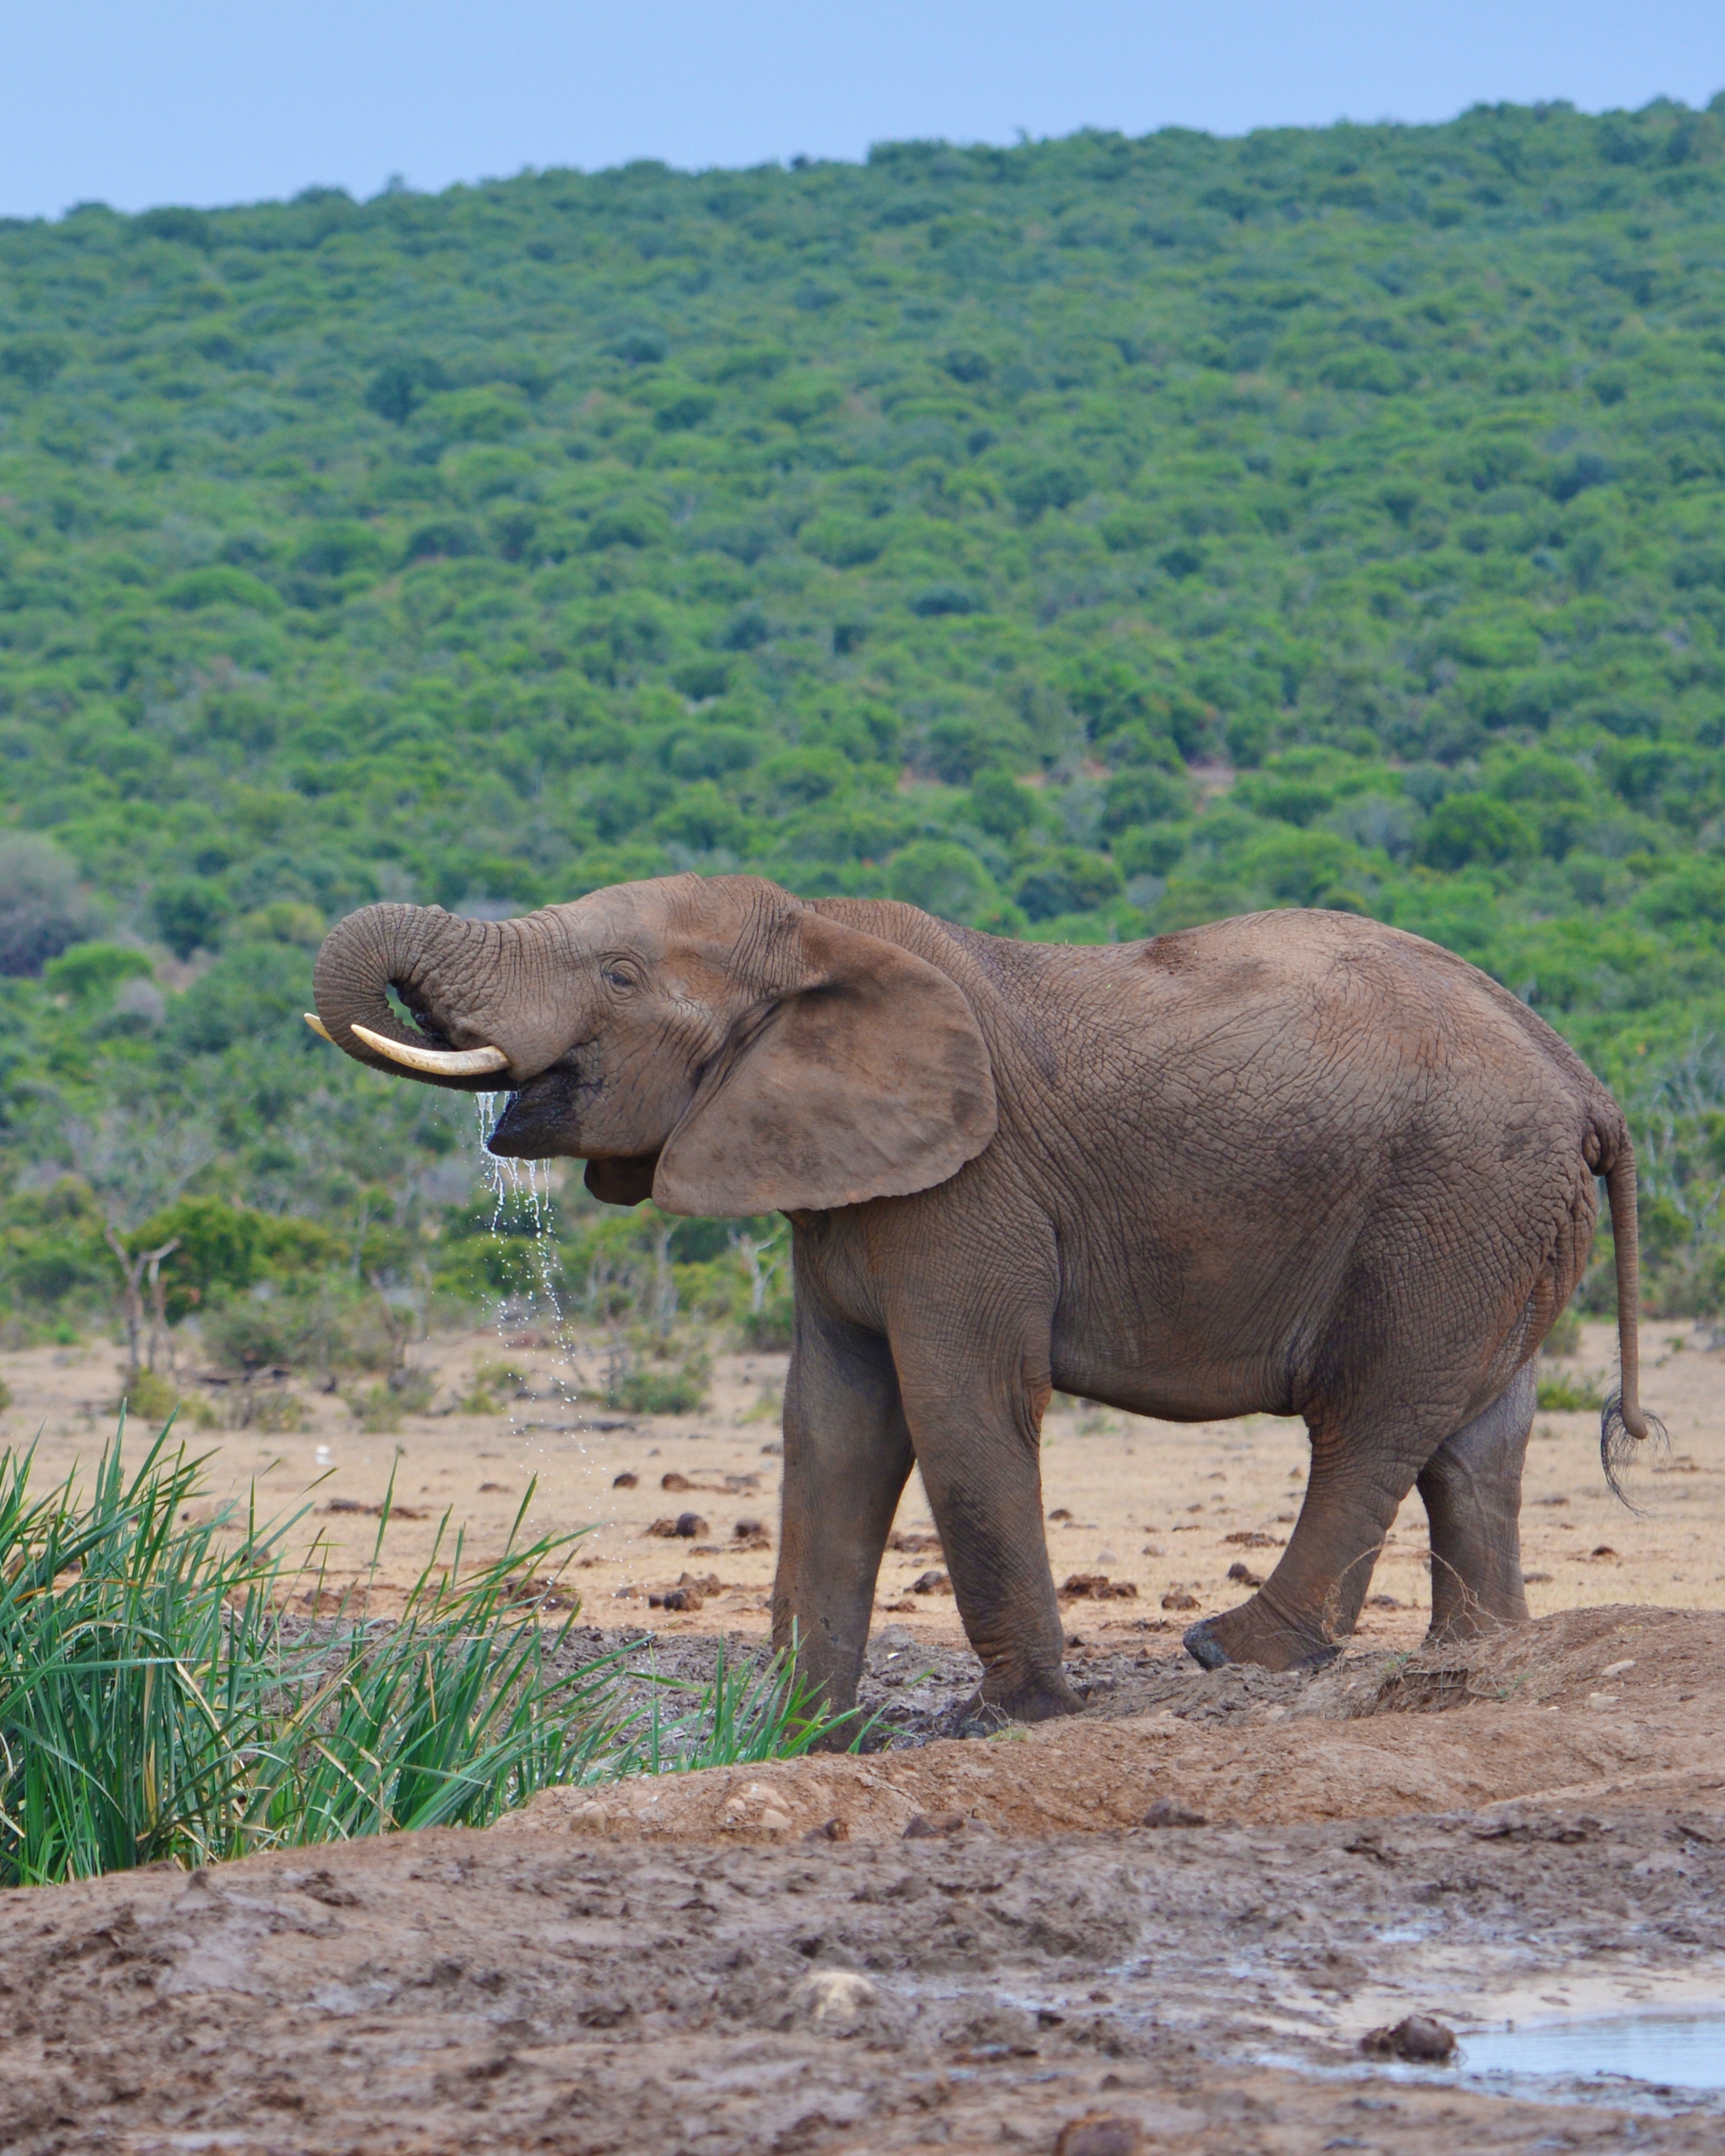
adventure, wildlife, zoo, mammal, fauna, savanna, elephant, safari, south africa, addo national park, indian elephant, african elephant, elephants and mammoths